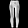
Label: Trouser